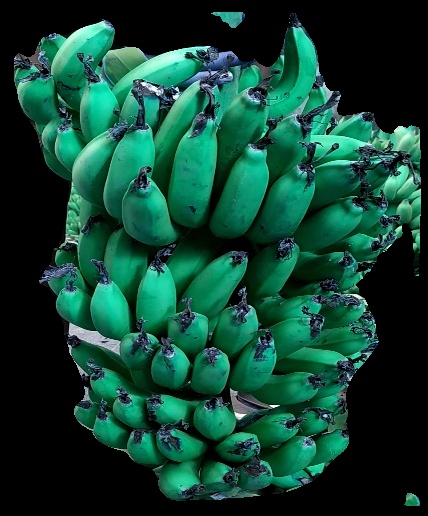
Variety: pachbale
Grade: grade3